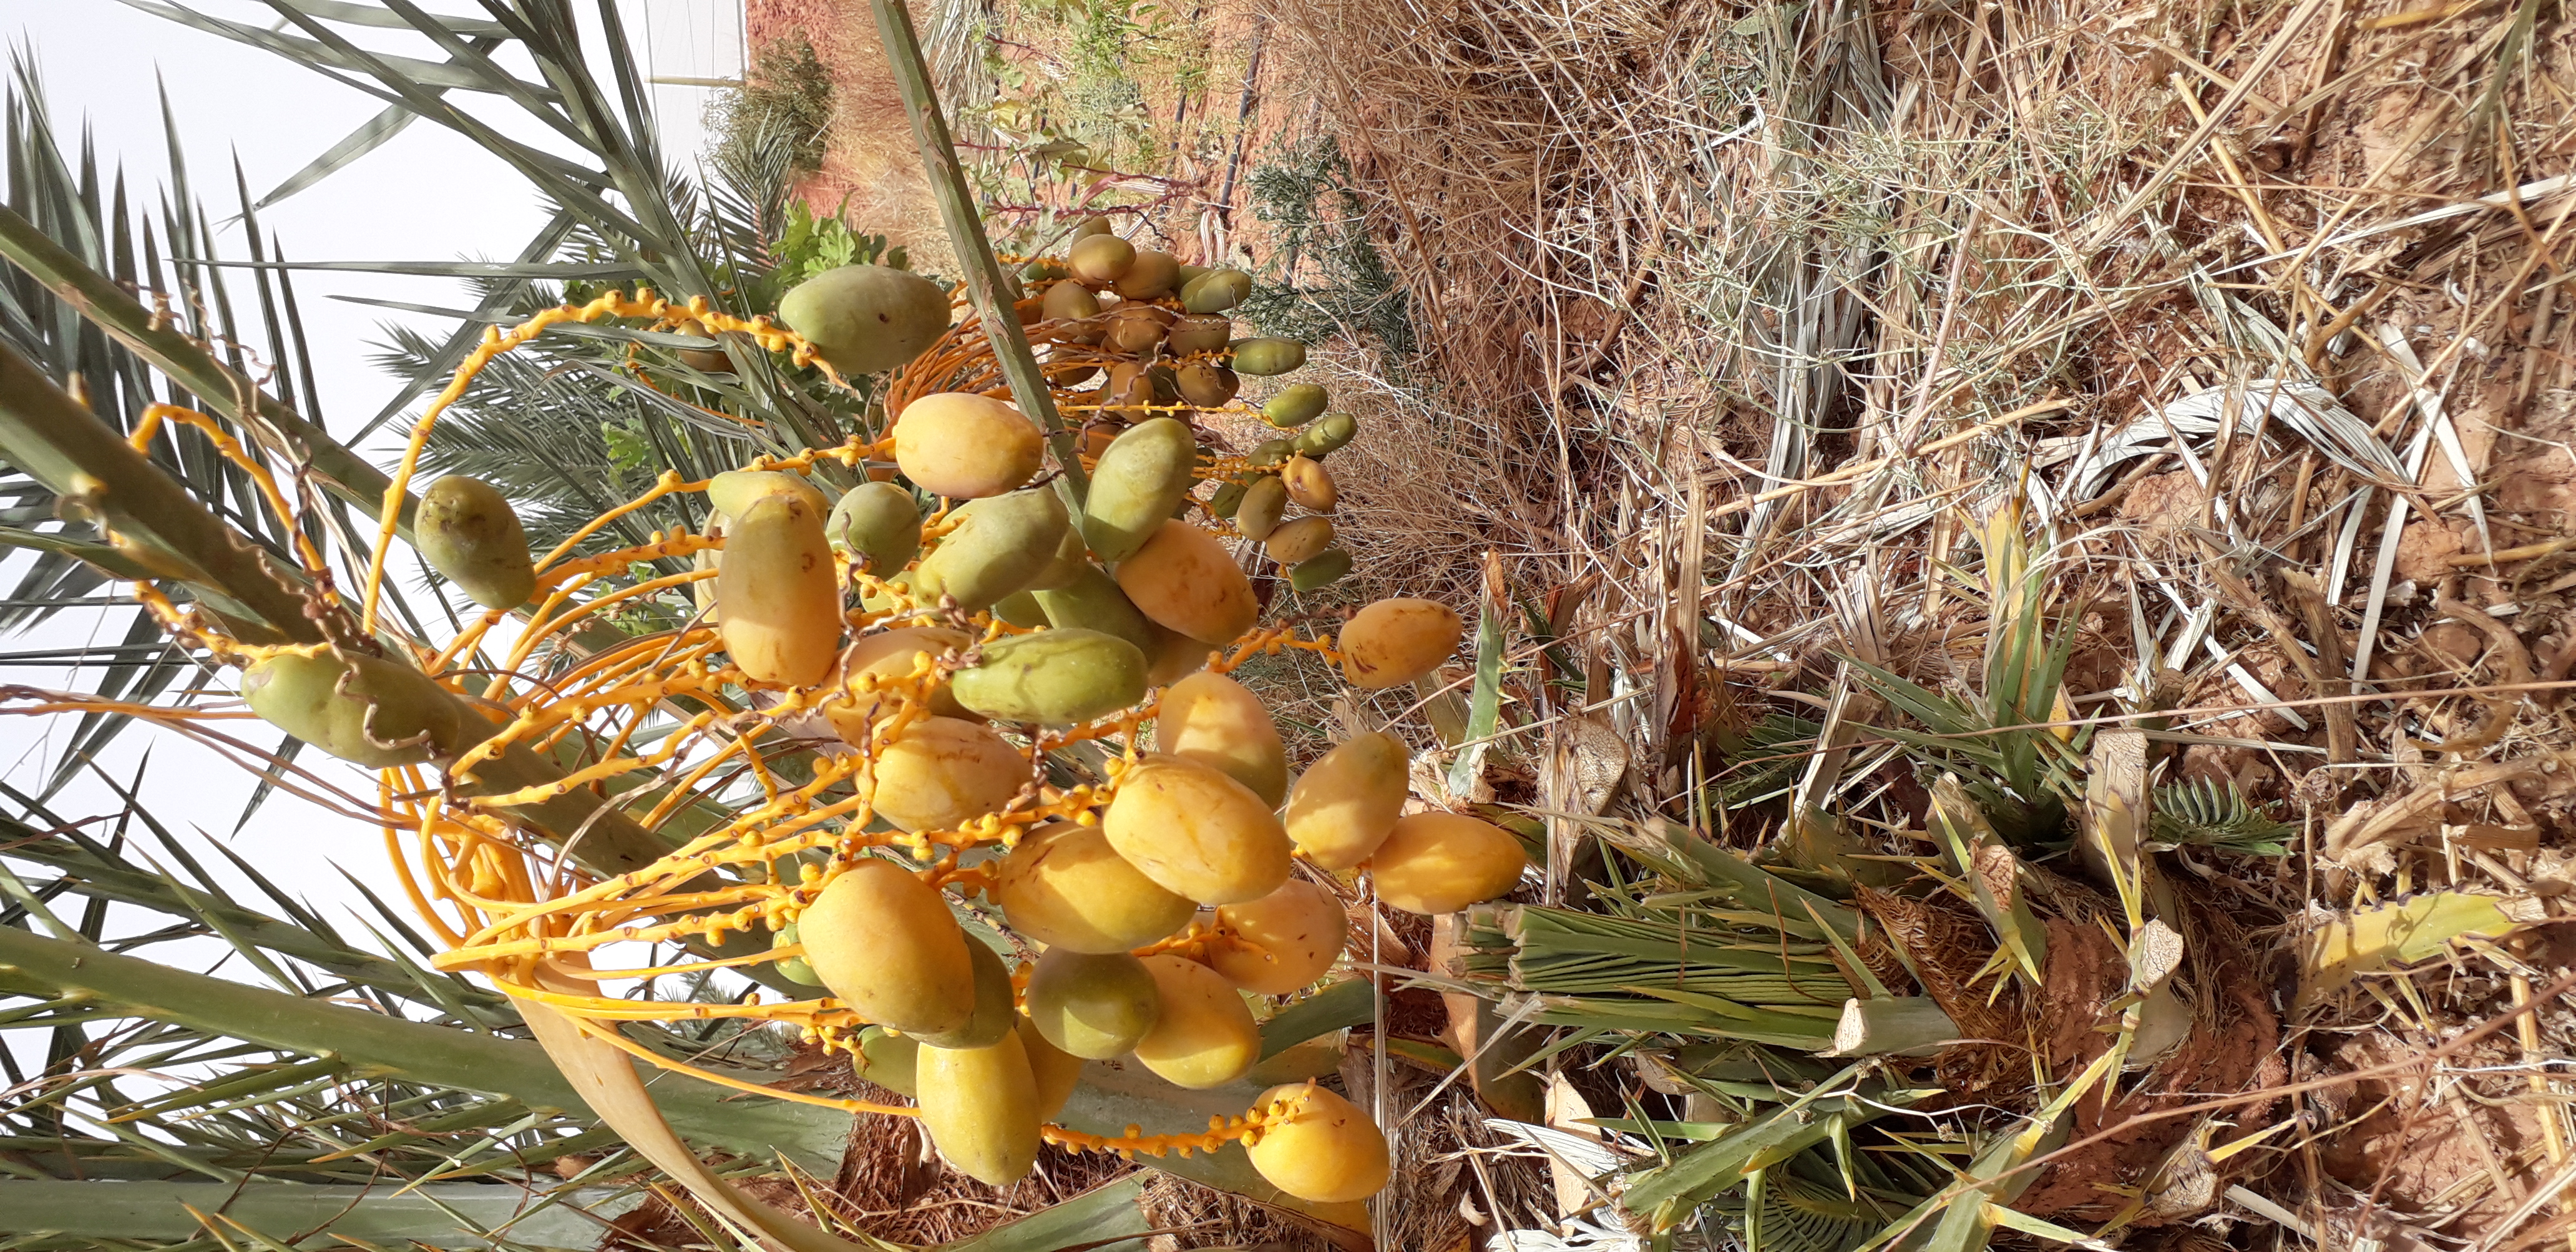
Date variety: Boumajhoul